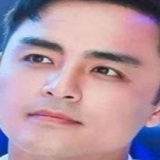
diễn viên Minh Đạo